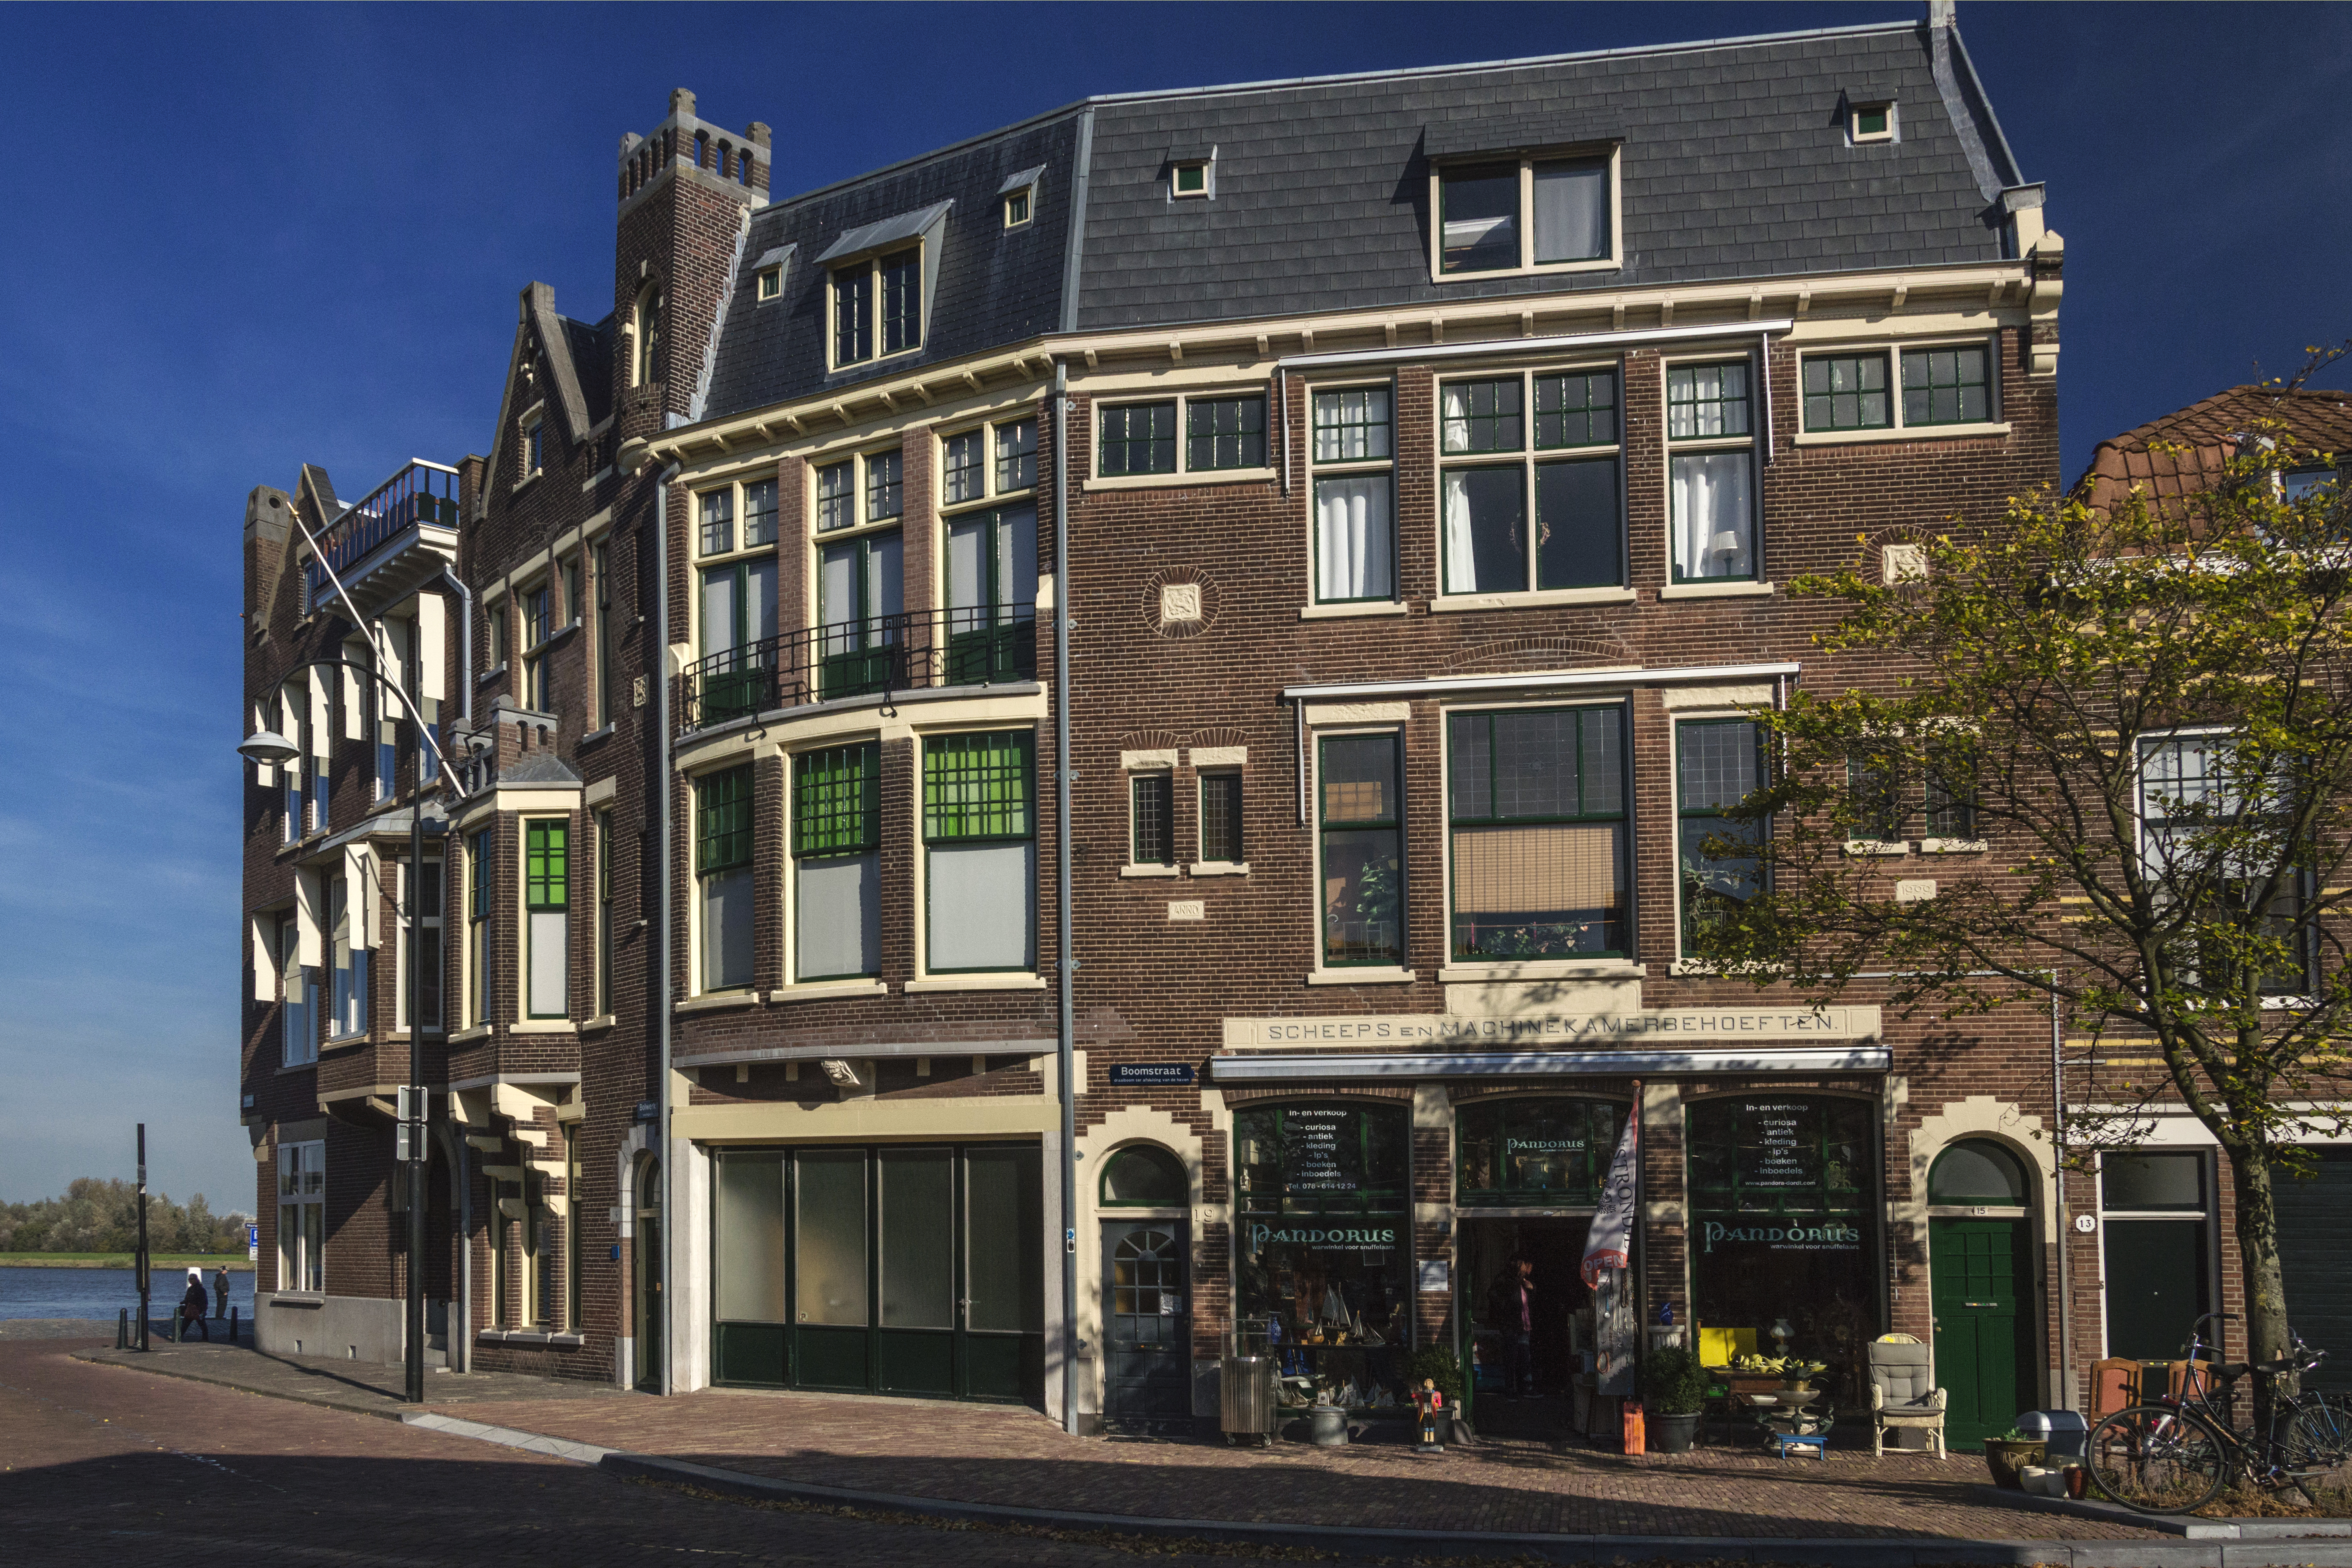
outdoor, architecture, photography, house, town, van, building, home, photo, downtown, facade, property, nikon, historic, holland, nederland, netherlands, dutch, outdoorphotography, picture, photograph, fotos, foto, fotografie, estate, urbanphotography, geheugen, paulvandevelde, pdvandevelde, padagudaloma, dordrecht, stadsfotografie, nederlandinfotos, buildingcomplex, historisch, urbanfotografie, stadswandeling, architectuur, pvdvfotografie, pdvandeveldedordrecht, diep, rondjedordt, dedordtevaer, dutchphotography, nederlandsefotografie, dutchphotogaraphy, totallydutch, fotografienederland, hollandsefotografie, fotografieholland, dordtmonumenteel, fotosdordrecht, fotosvandordrecht, erfgoedcentrumdiep, openmonumentendag, condominium, neighbourhood, bolwerk, merwekade, urban area, residential area, paulvandeveldedordrecht, regionaalarchiefbeeldbank, regionaalarchiefbeeldbankdiephet, boomstraat, pandorus